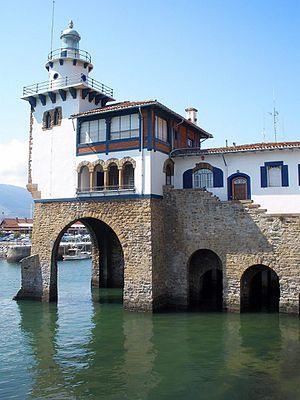
Liste des phares d'Espagne. Le listage est fait dans le sens inverse d'une montre, du Pays basque à la Catalogne.